Adam Cole

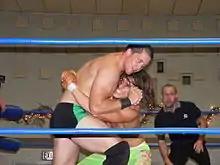
Cole (right) wrestling Kyle O'Reilly (left) in their quarter-final match at Chikara's 2010 Young Lions Cup tournament

Cole began competing for the Evolve promotion in 2010, making his debut match for the promotion on May 1 at Evolve 3: Rise Or Fall, he lost to Sami Callihan. At Evolve 4, Cole defeated Johnny Gargano to improve his record to one win and one loss. Following his victory he challenged Jimmy Jacobs to a match at the next show. At Evolve 5: Danielson vs. Sawa, Cole lost to Jacobs.